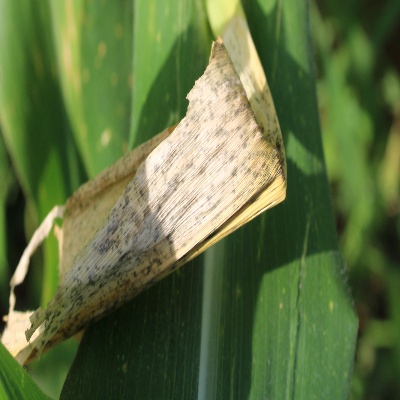
Crop: Maize
Condition: leaf blight